Lynne Anderson (sports administrator)

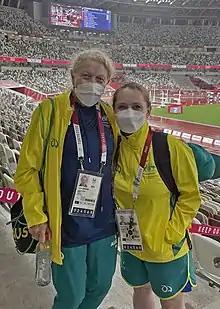
Lynne Anderson (left) with Kate McLoughlin (chef-de-mission Australian Paralympic team) at the Tokyo 2020 Paralympic Games

Lynne Anderson (nee Moore) is an Australian sport administrator. She has been the Chief Executive Officer of Paralympics Australia and Chair of the Canterbury-Bankstown Bulldogs.